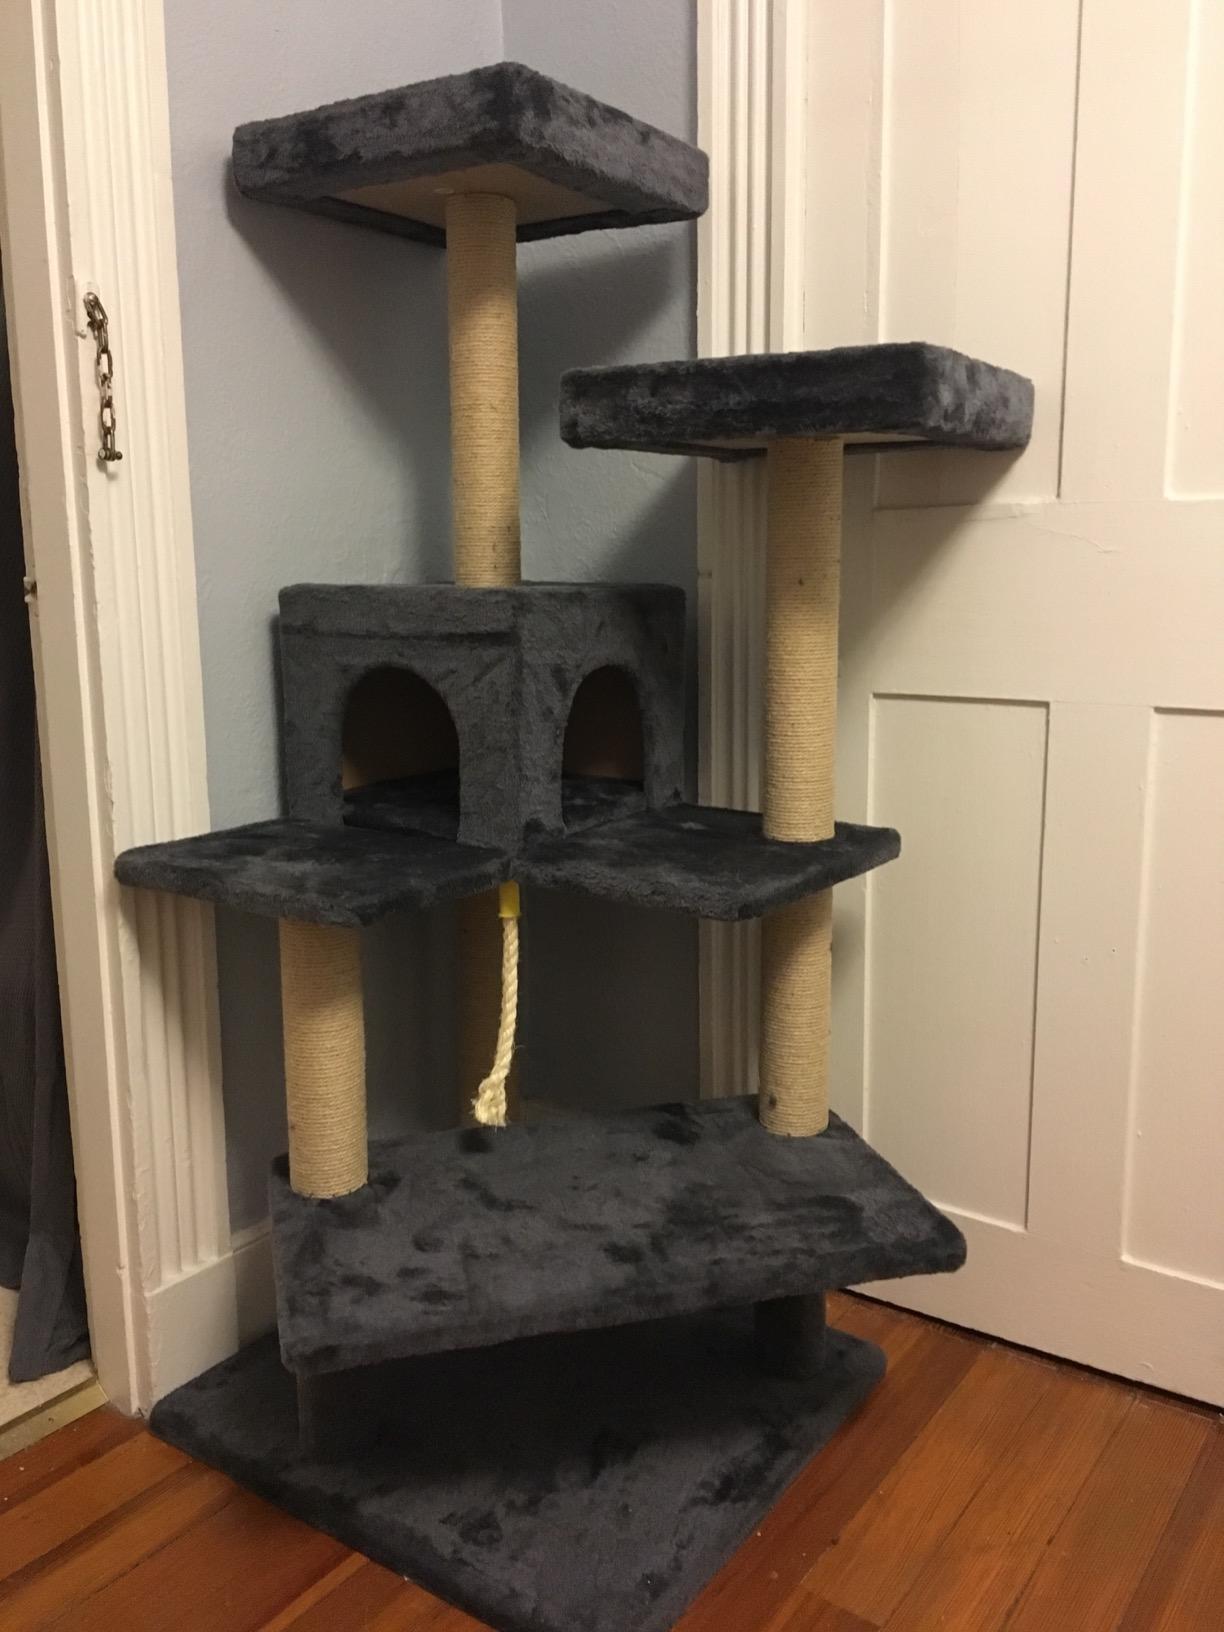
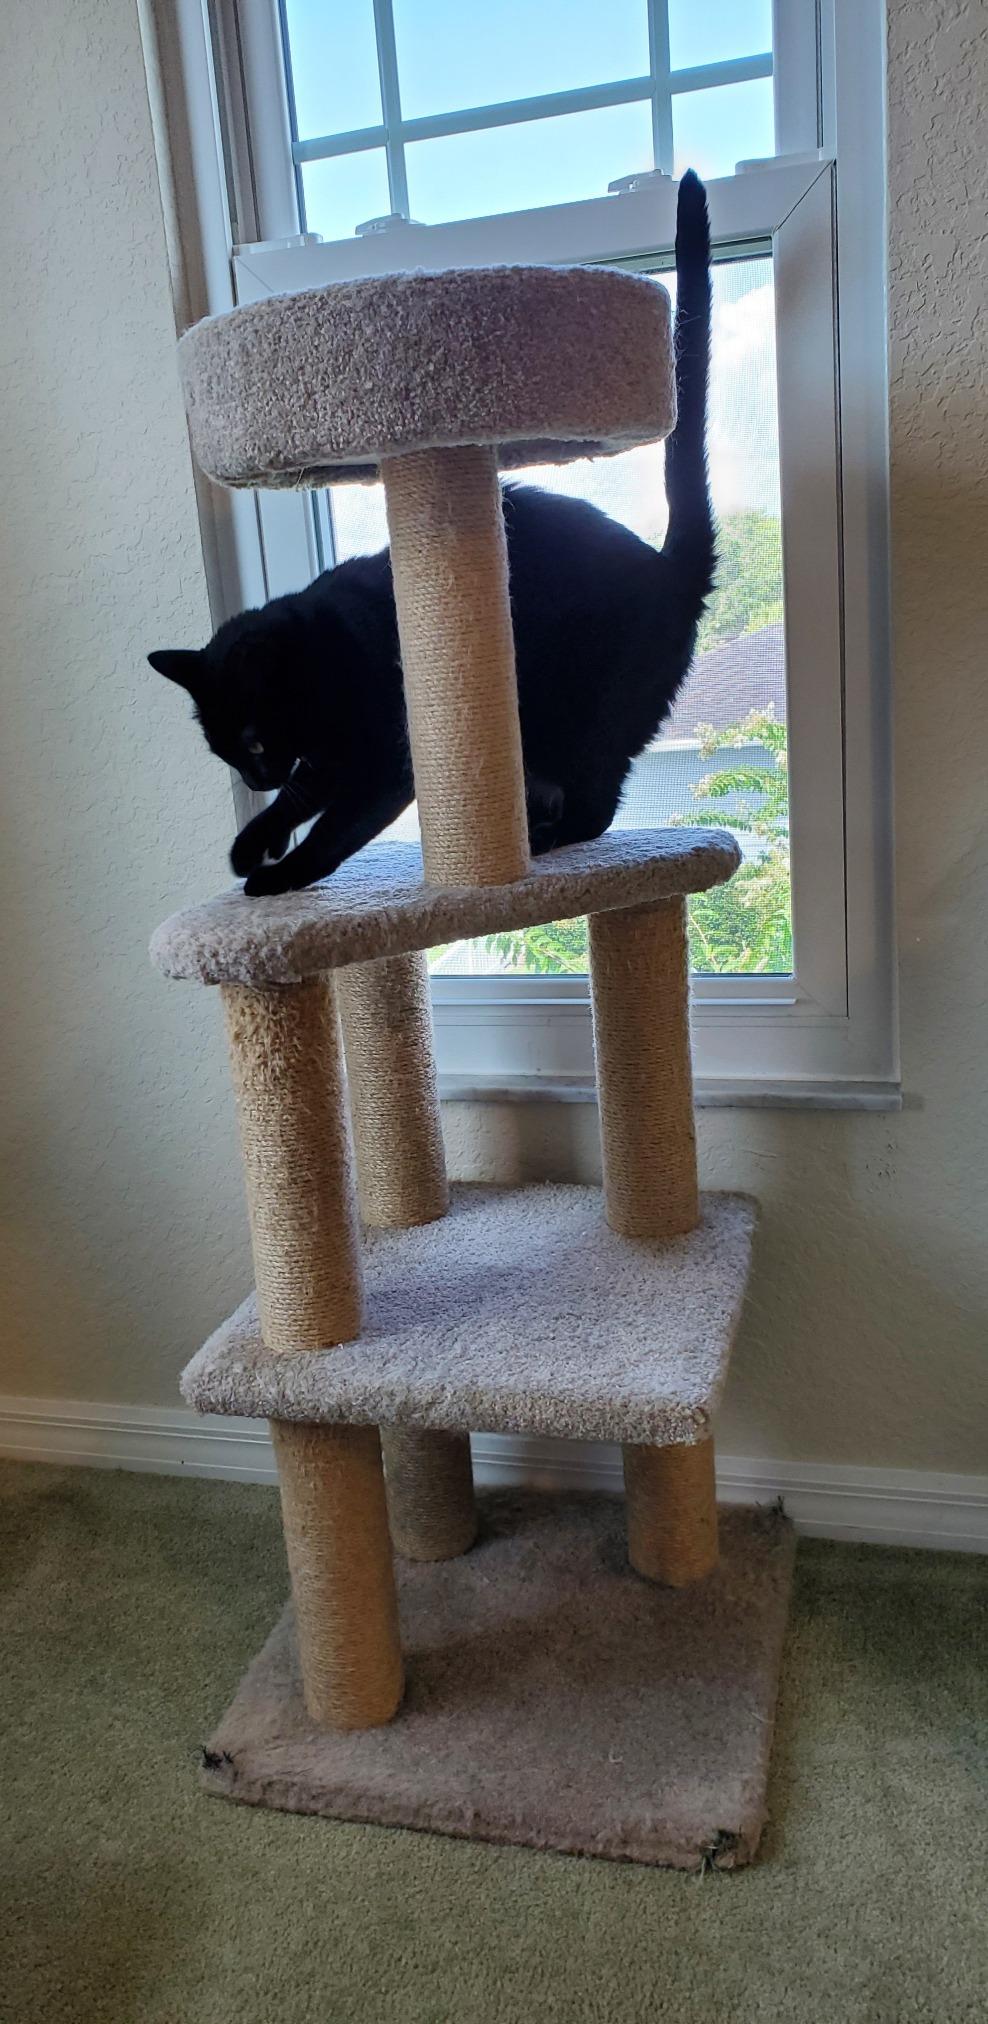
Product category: items_cat tree
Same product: no